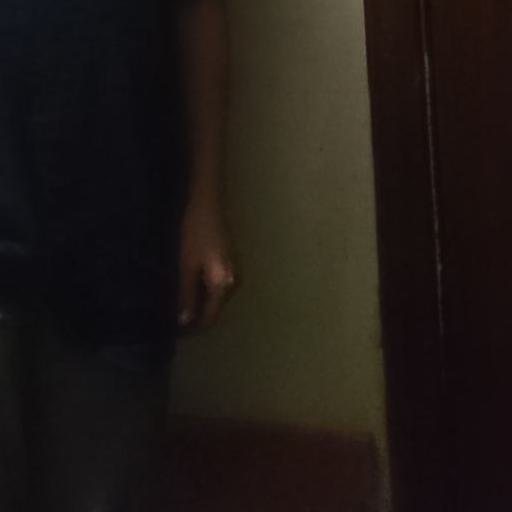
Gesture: no_gesture